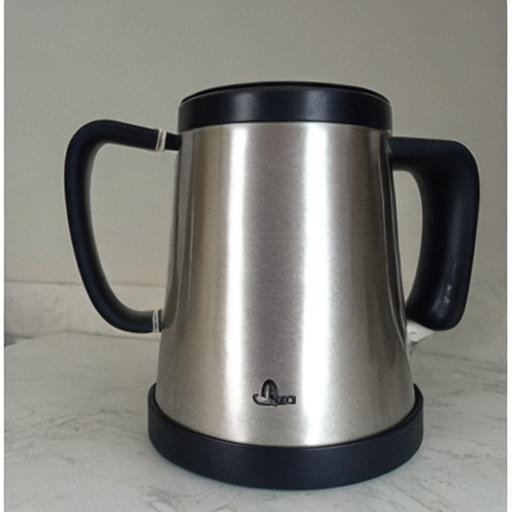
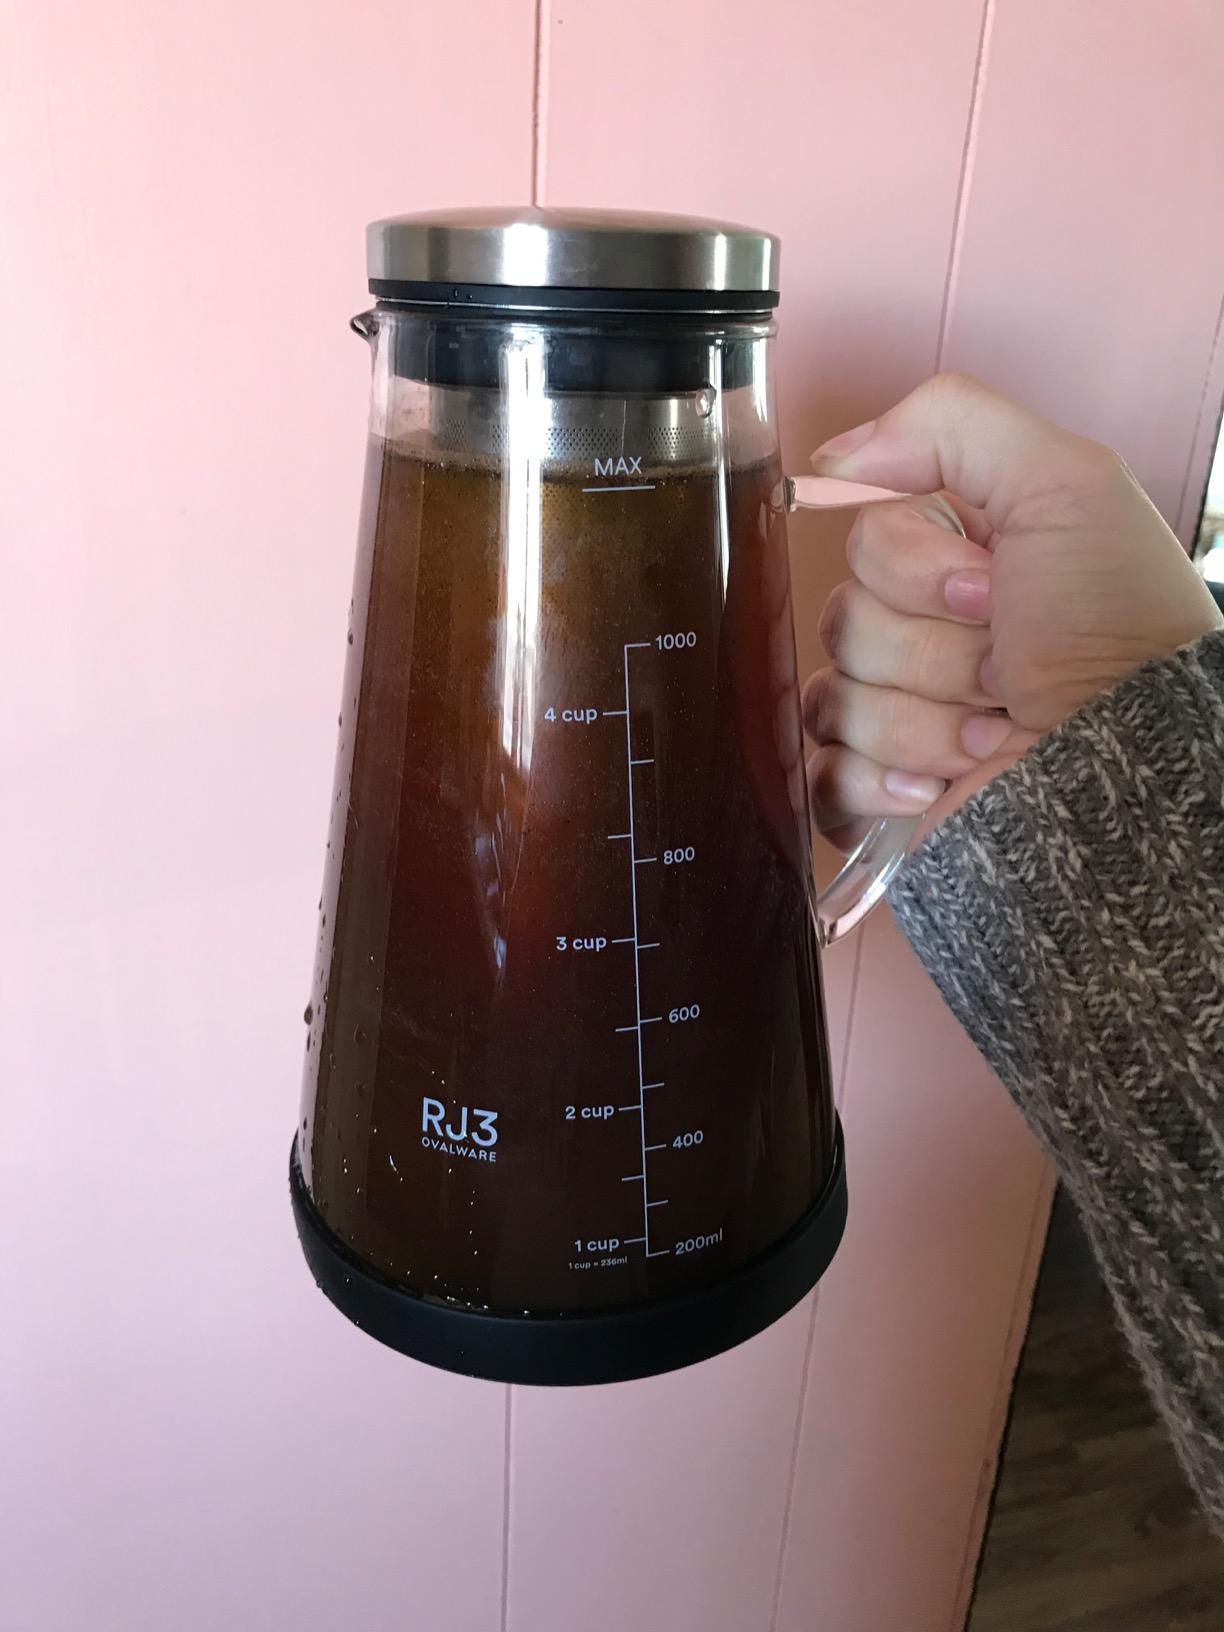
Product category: items_tea
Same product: no